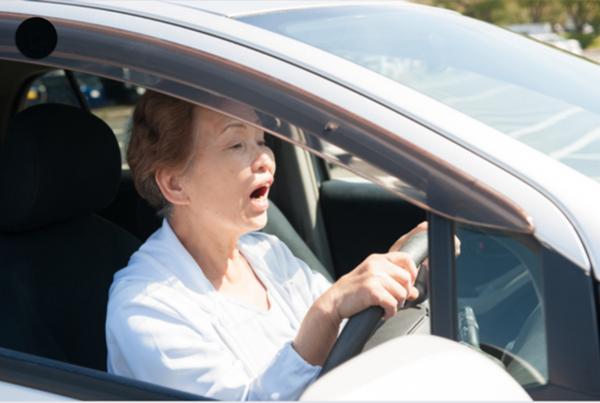
回答: やっちゃえ日産